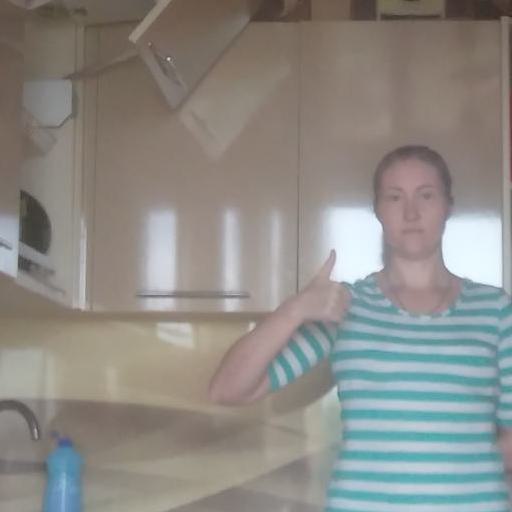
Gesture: like